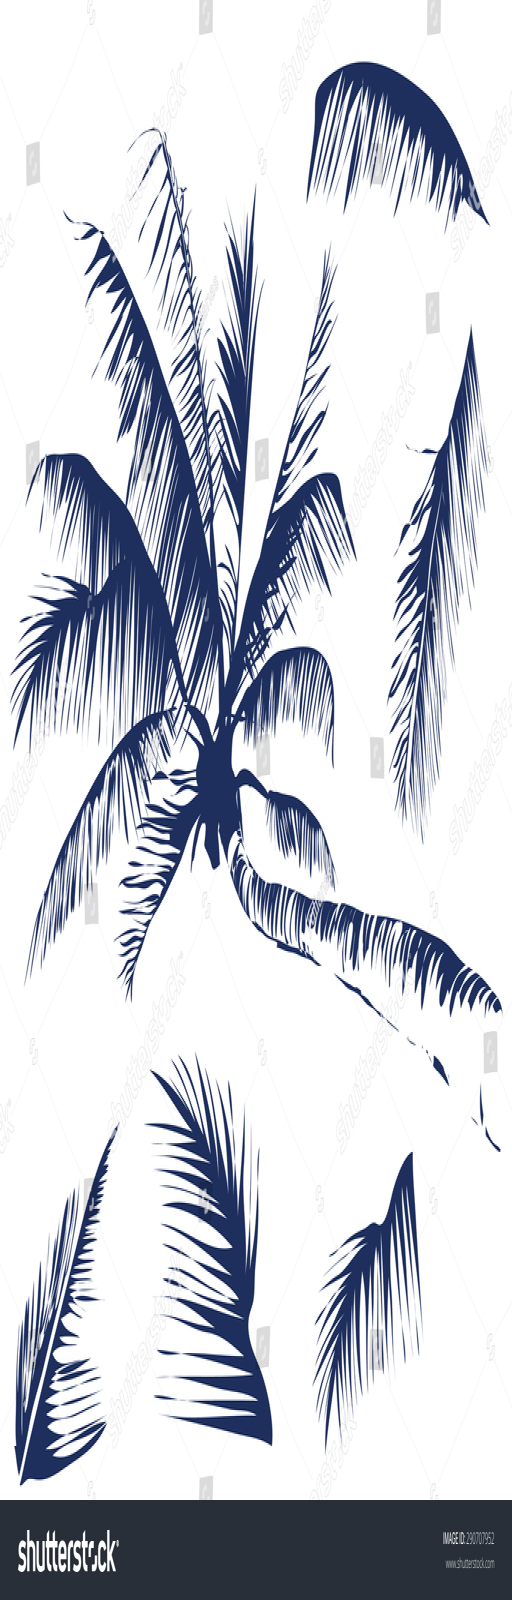
vector isolated image of a coconut tree with some leaves